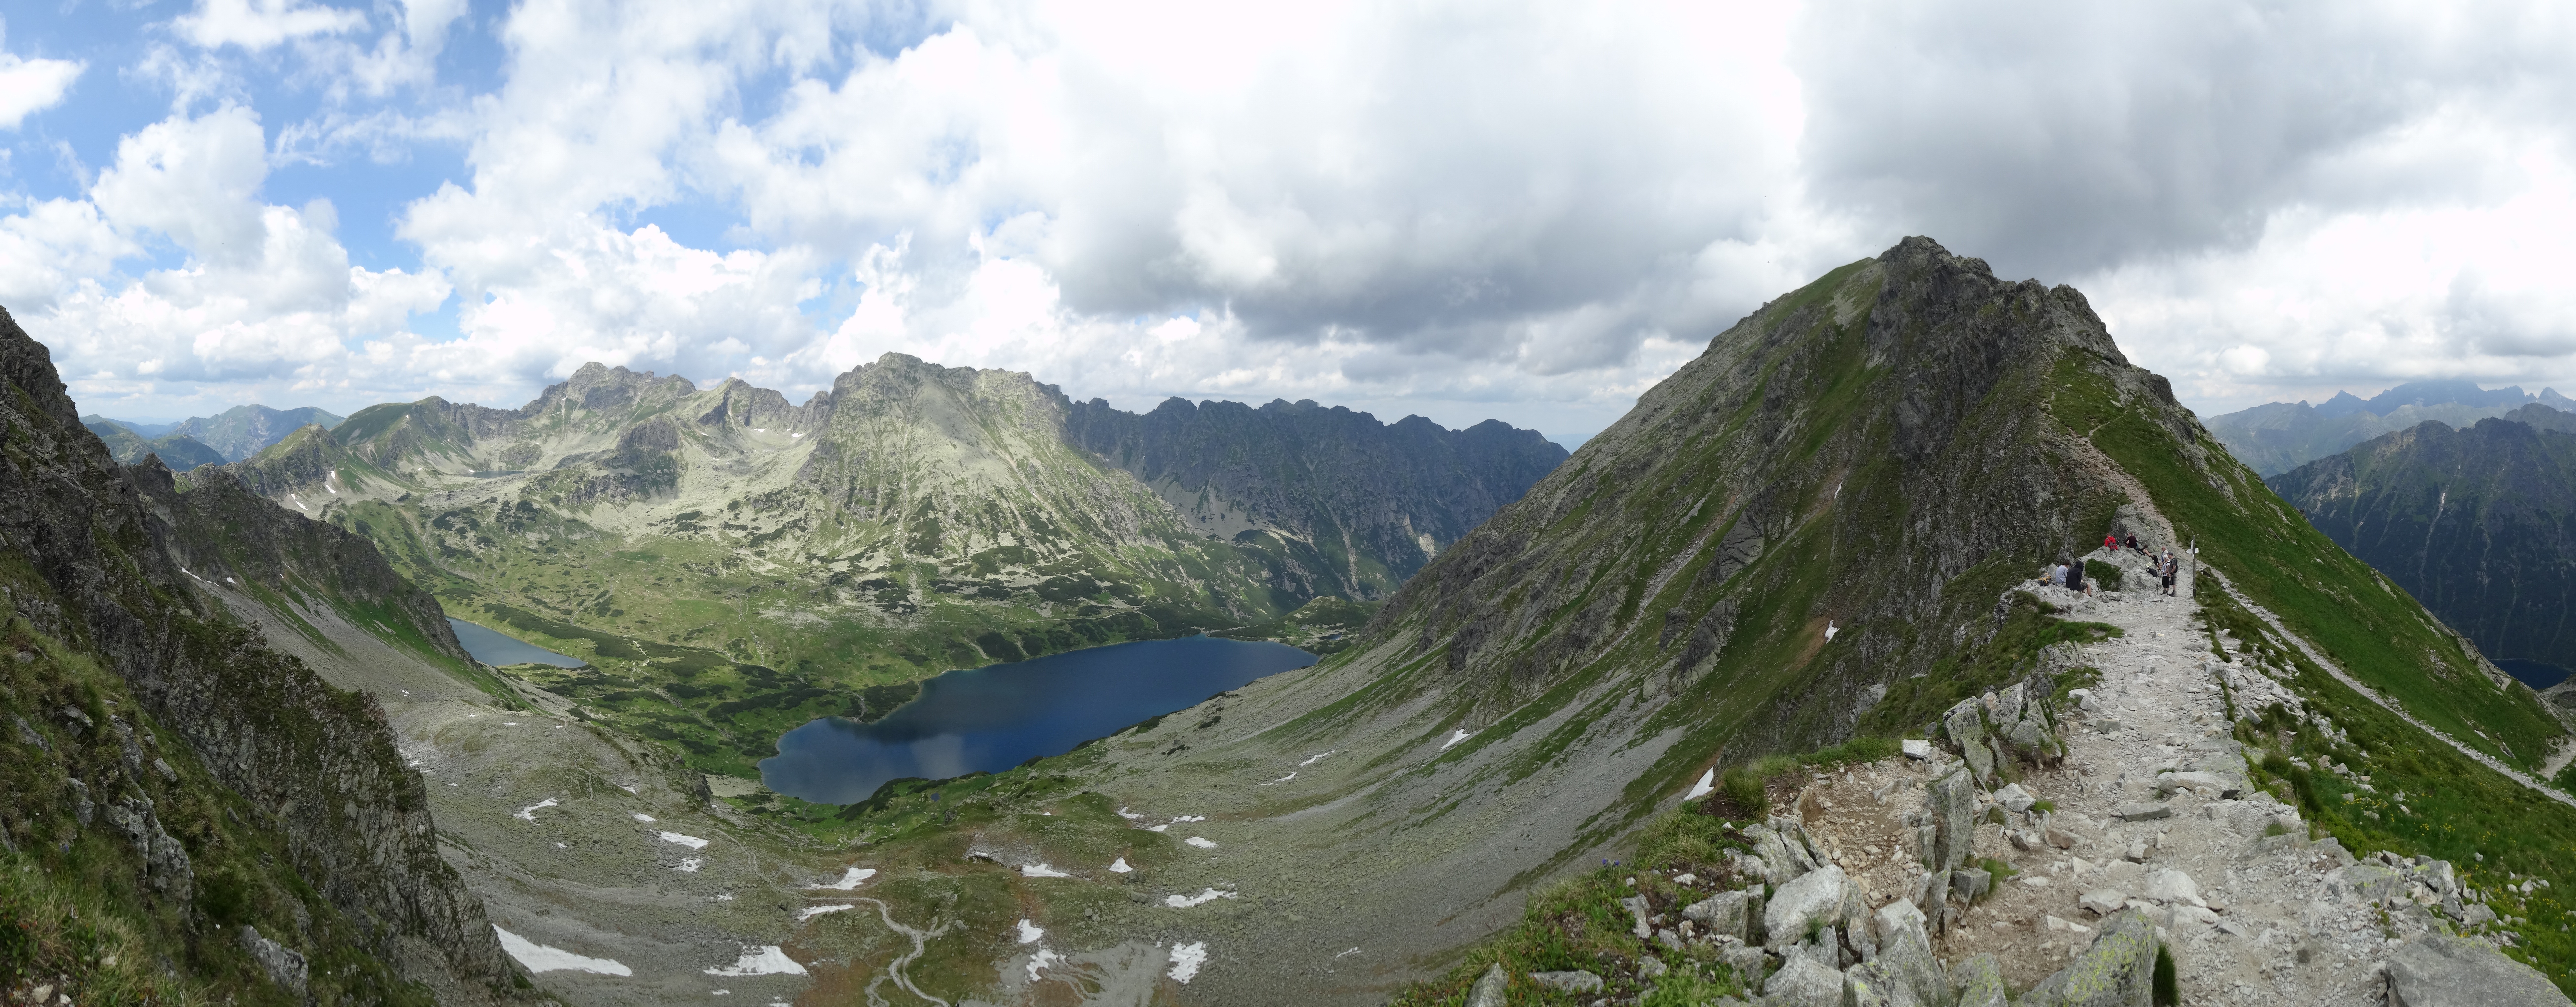
landscape, wilderness, walking, mountain, trail, adventure, valley, mountain range, panorama, terrain, national park, ridge, summit, massif, mountains, alps, poland, plateau, fell, cirque, tatry, tops, landform, the high tatras, mountain pass, geographical feature, mountainous landforms